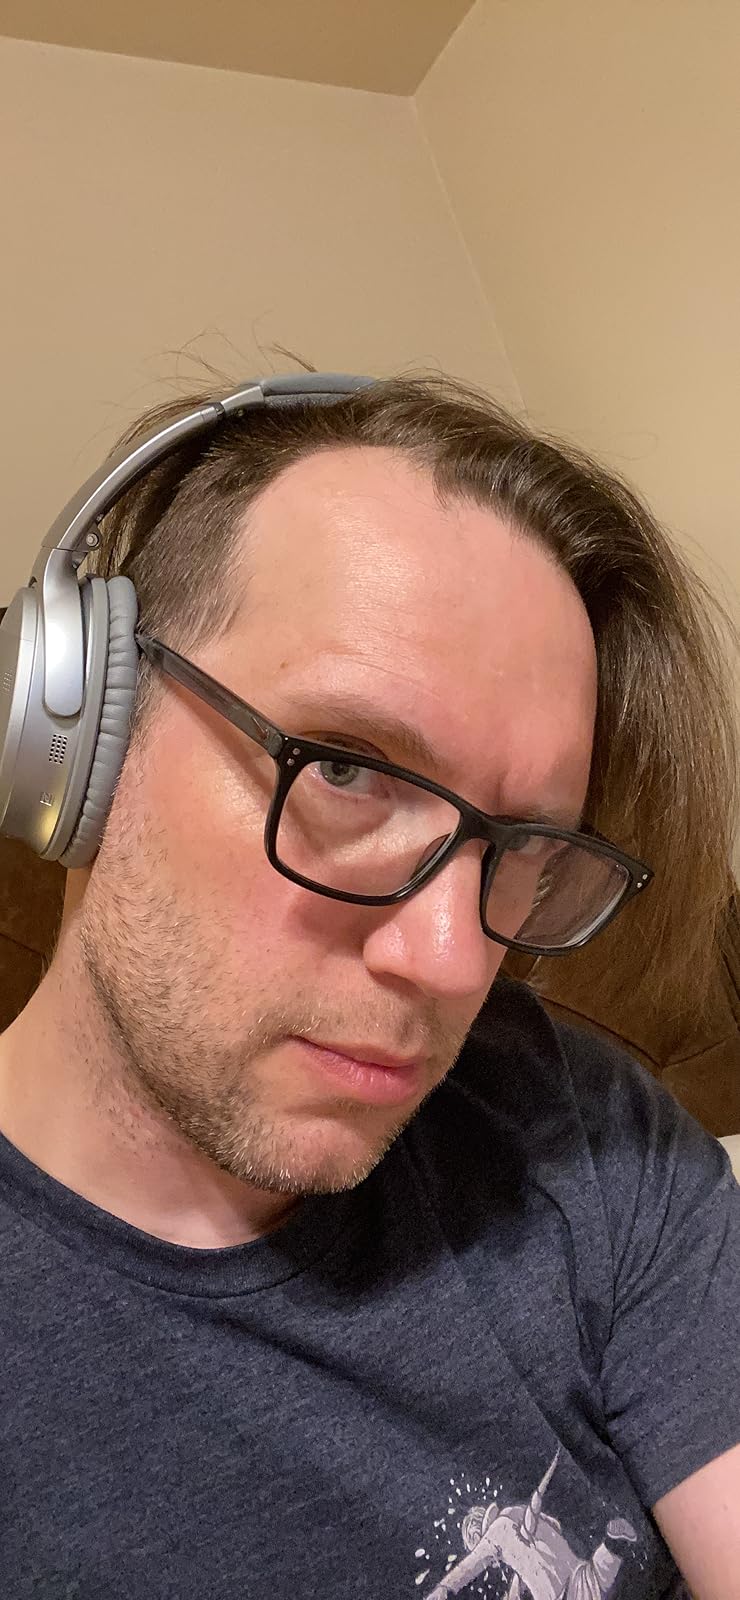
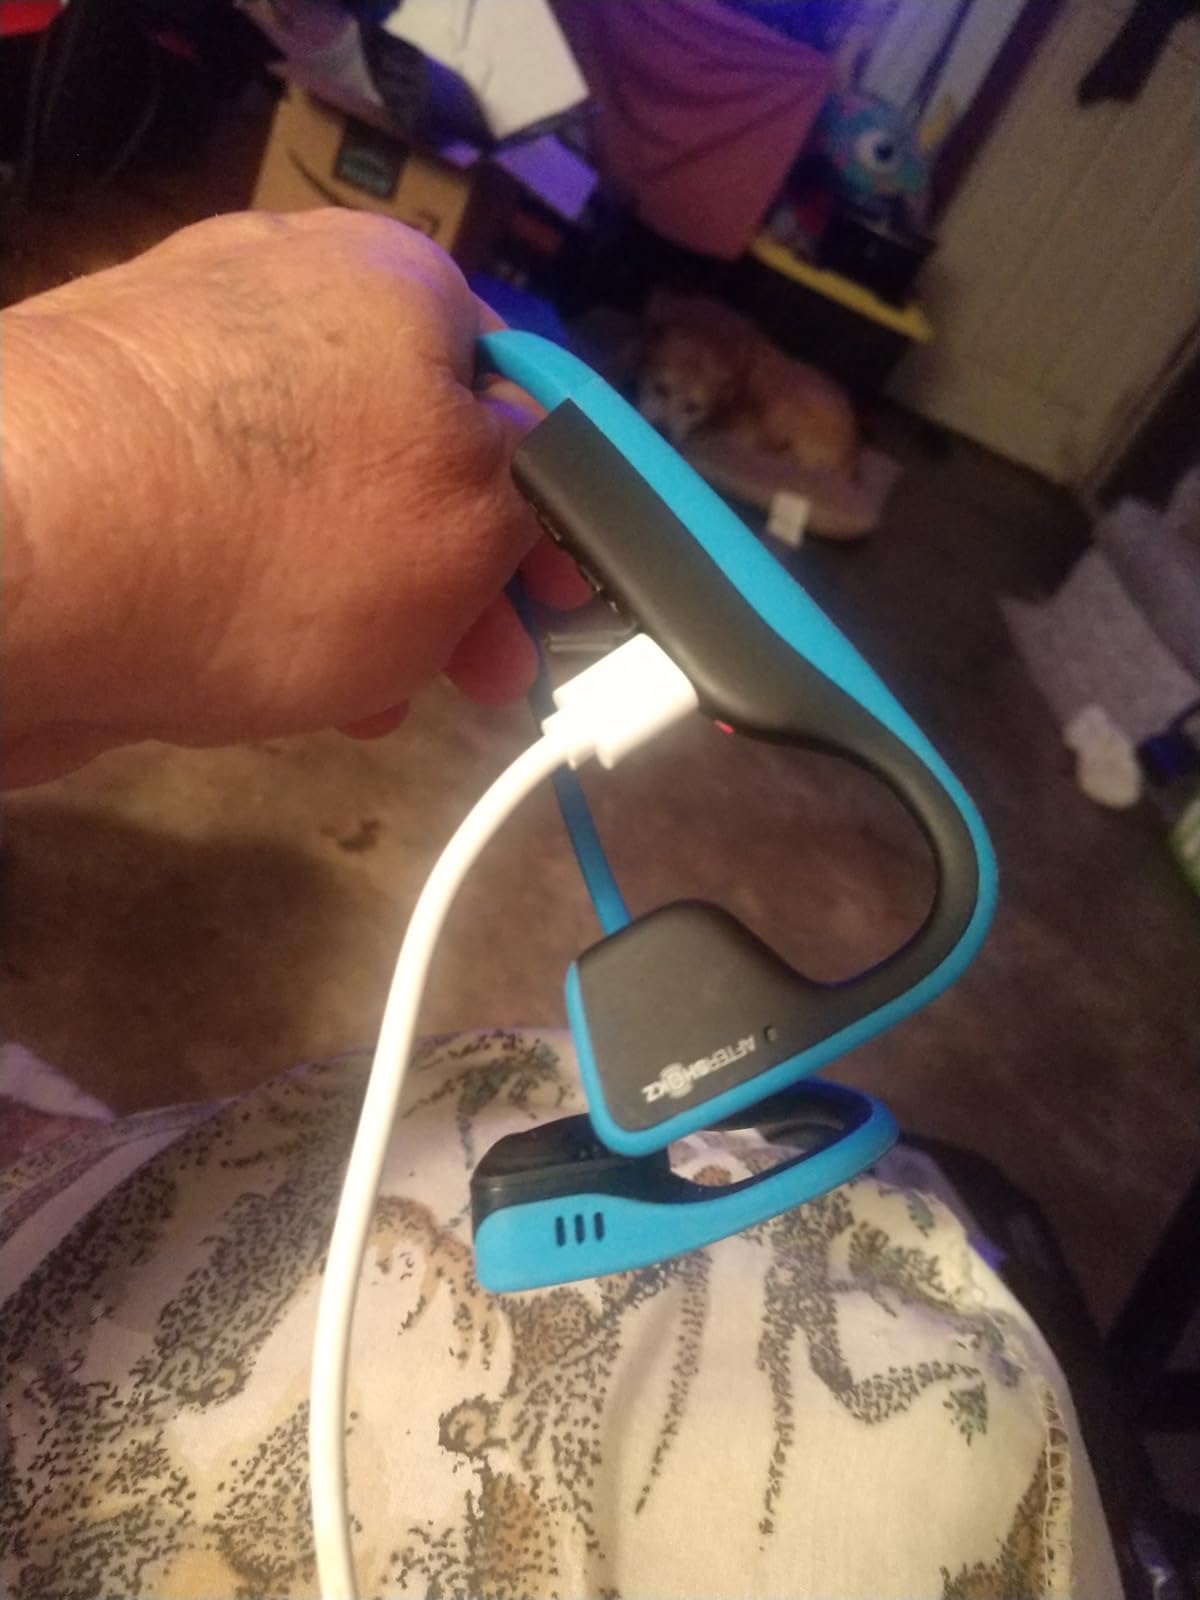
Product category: headphones
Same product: no